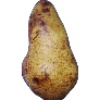
Label: Pear Abate 1